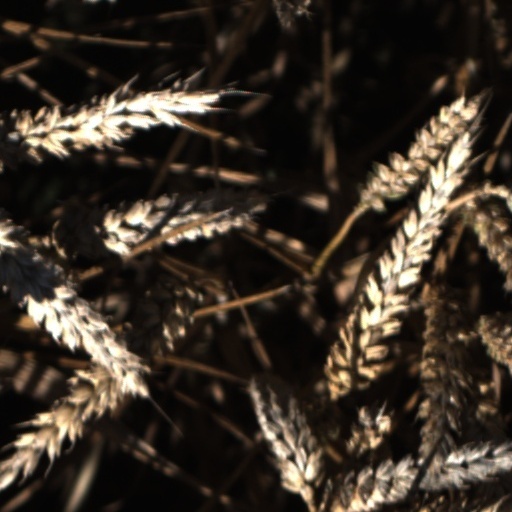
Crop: wheat